Norton Priory

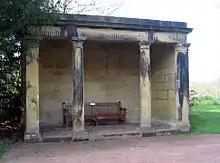
A open stone structure with four columns supporting a lintel. Inside the loggia is a wooden seat.

At the northern end of the undercroft is the passage known as the outer parlour. This has stone benches on each side and elaborately carved blind arcades above them. The arcades each consist of two groups of four round-headed arches with capitals, free-standing columns and bases that are set on the benches. The capitals and mouldings of the arches are decorated with a variety of carvings, the capitals being predominantly late Romanesque in style and the arches early Gothic. The carvings include depictions of human heads, stiff-leaf foliage and animals.